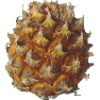
Label: pineapple_mini